Strasbourg–Wörth railway

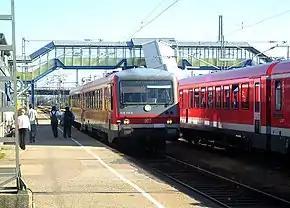
Train to Lauterbourg in Wörth station

"Wörth (Rhein)" station is located to the southeast of the centre of Wörth. The Schifferstadt-Wörth railway runs from it to the north and the Winden–Karlsruhe railway line runs in the west–east direction. Since 1997, a Stadtbahn line has also branched off from the station to run into the inner town of Wörth. Its entrance building is under monument protection.